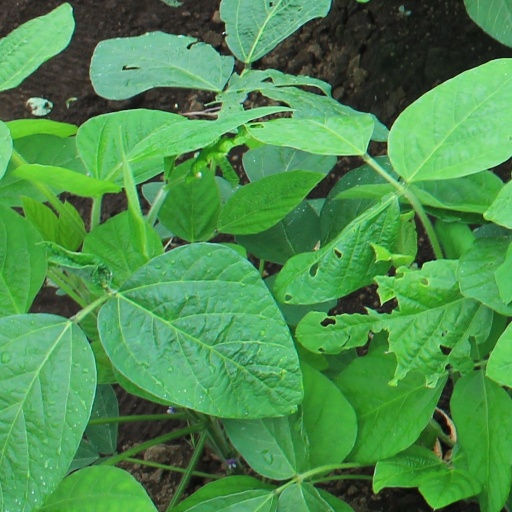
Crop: soybean